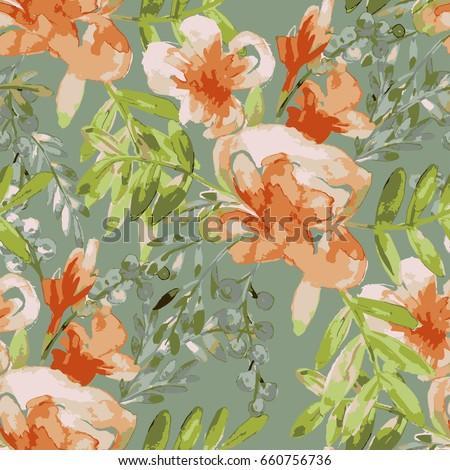
illustration of a pattern with watercolor flowers